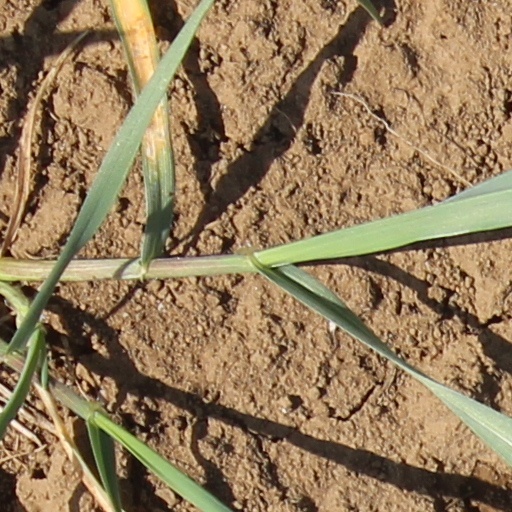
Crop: wheat